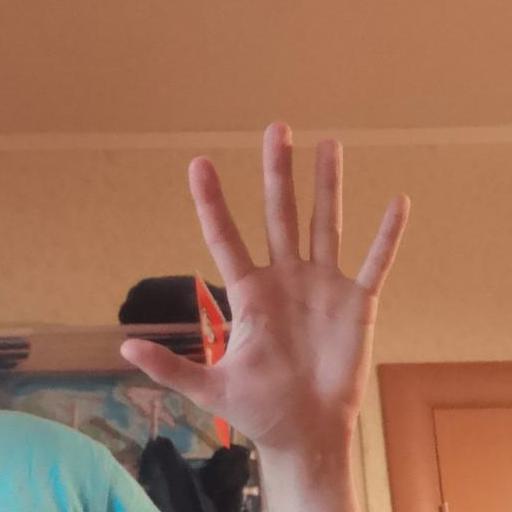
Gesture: palm